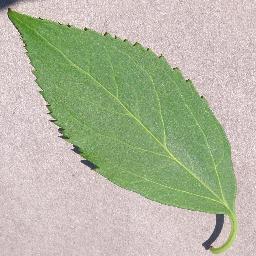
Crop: cherry
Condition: (including_sour)_healthy